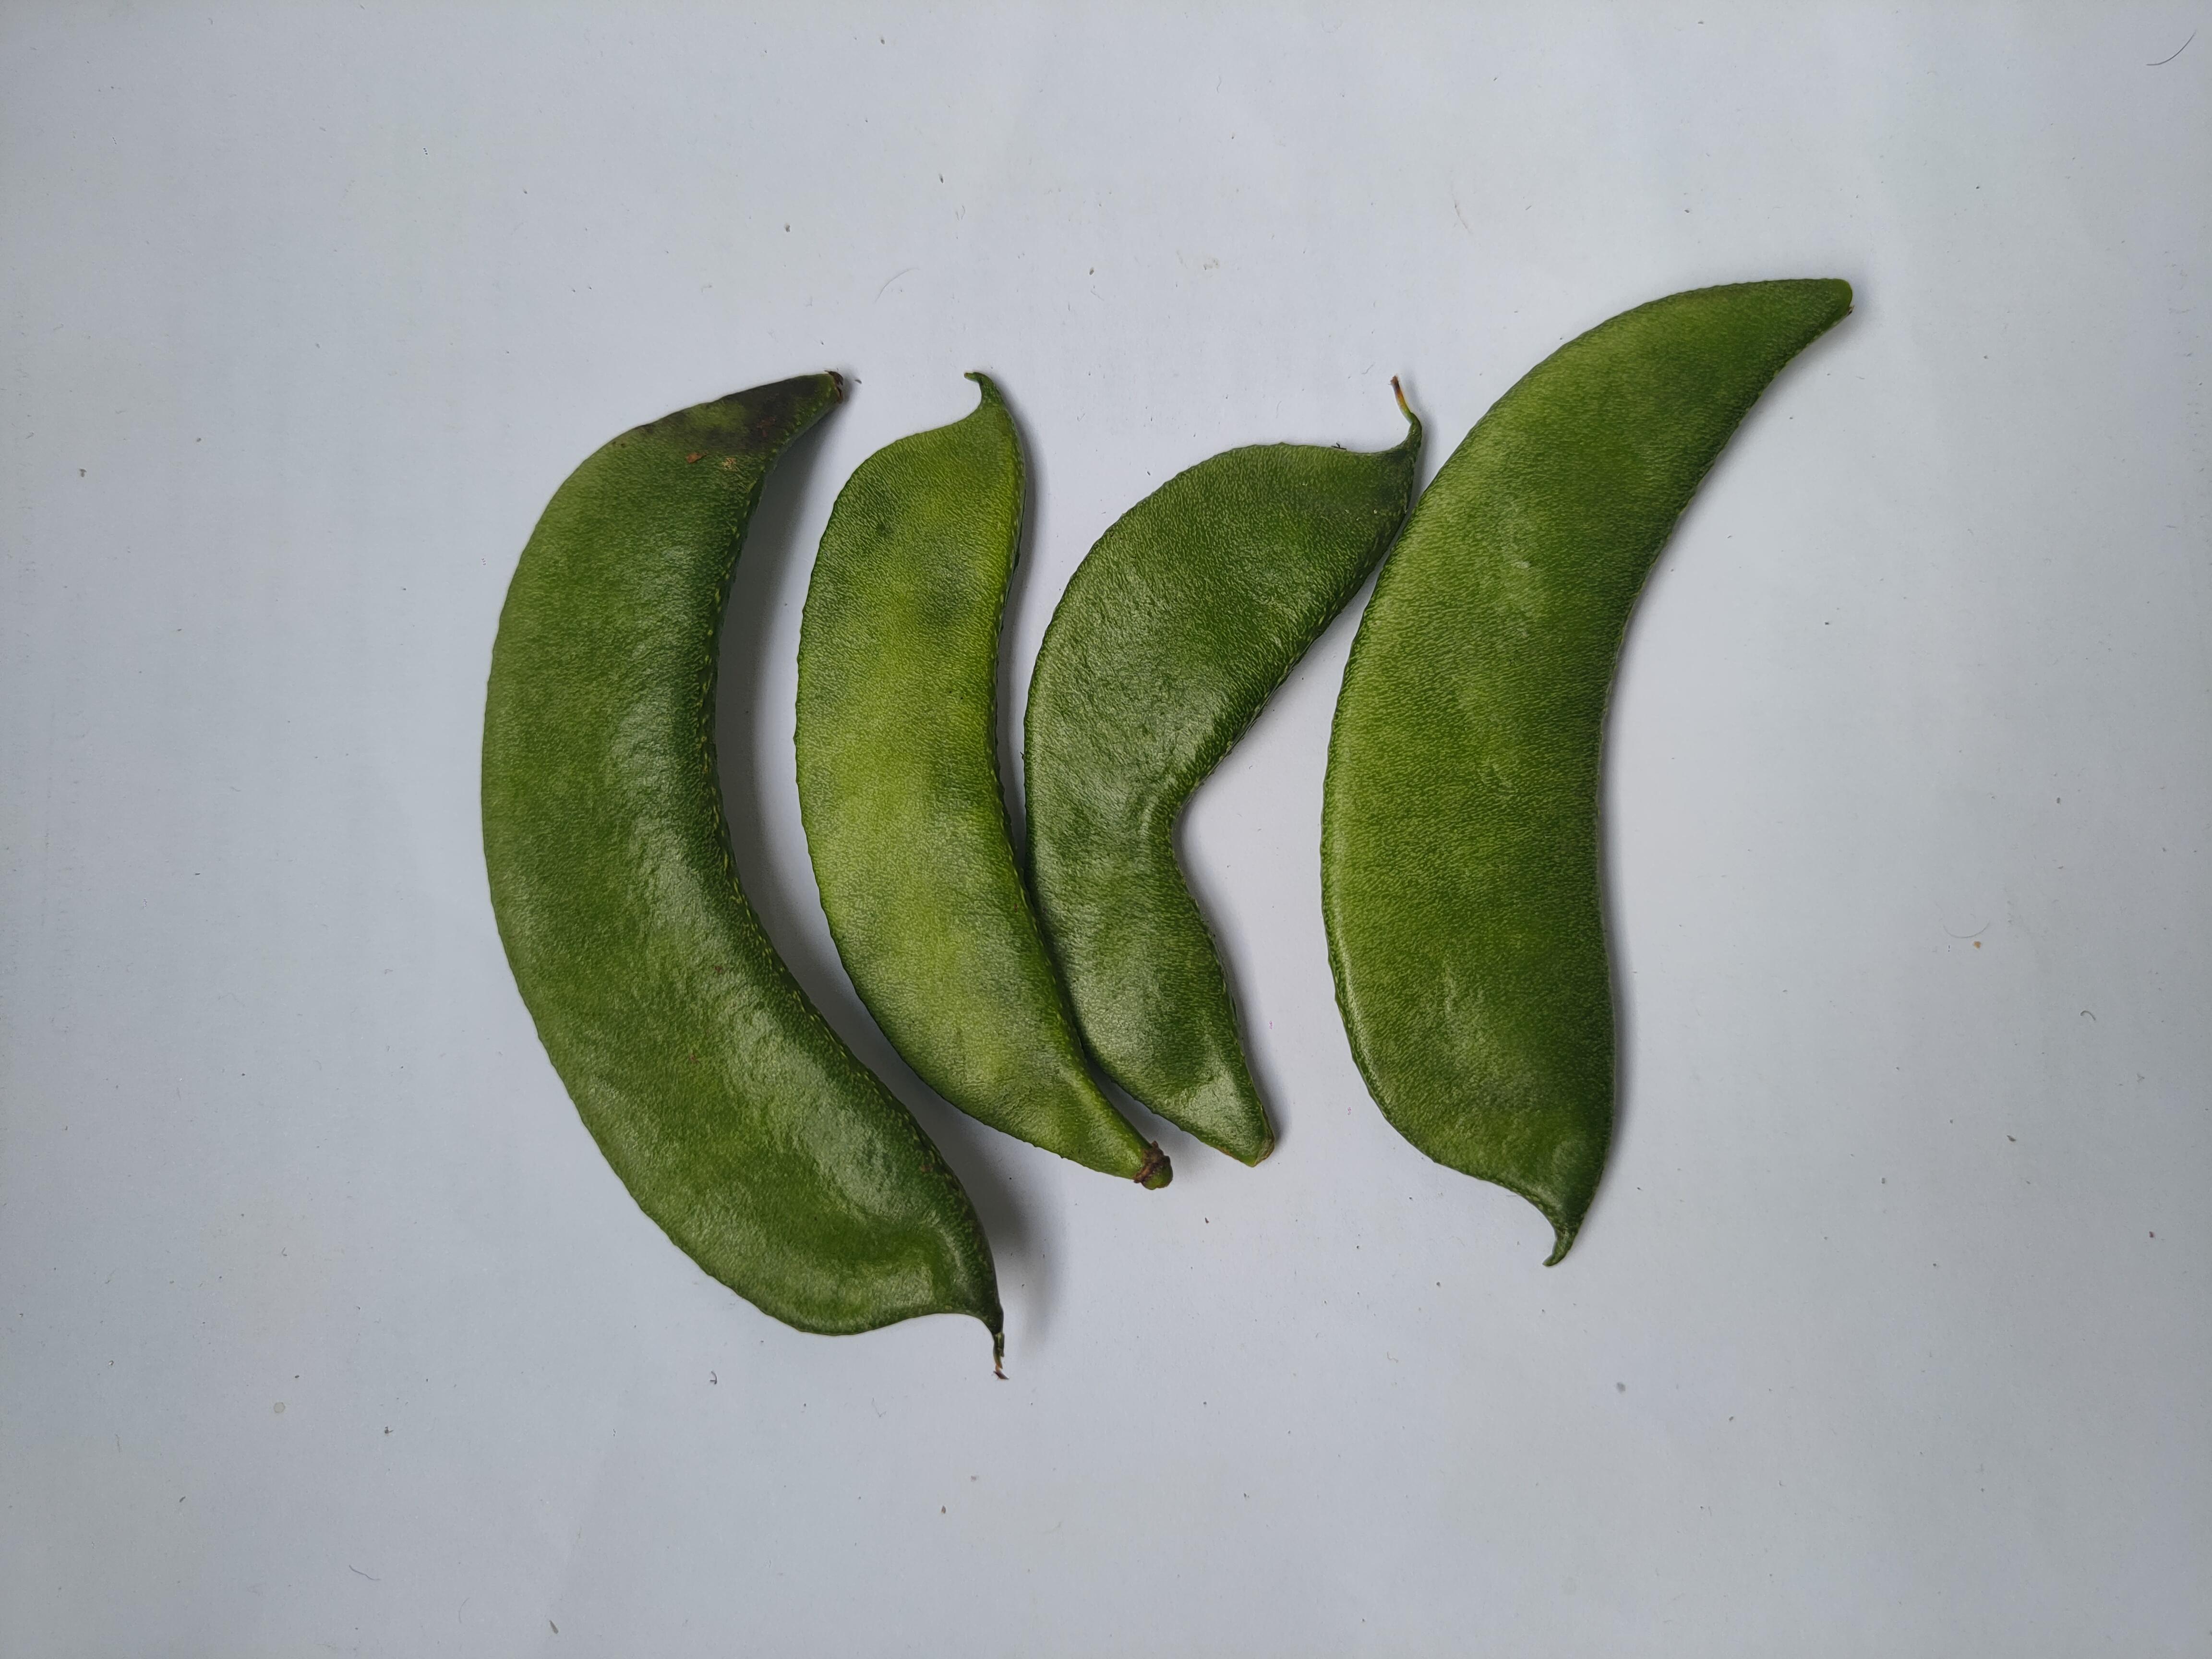
Label: Bean